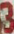
Number: 3